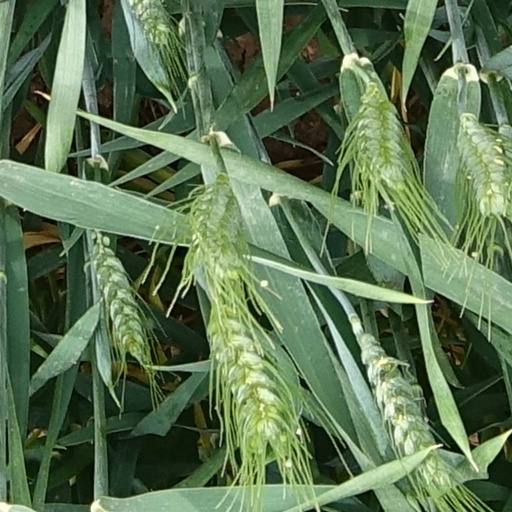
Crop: wheat